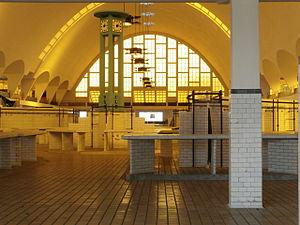
Reims, Rue de Mars Les Halles du Marché Boulingrin Dates de construction
L'Art déco à Reims s'est développé en grande partie lors de la reconstruction de la ville après la Première Guerre mondiale.